Przemyślanin

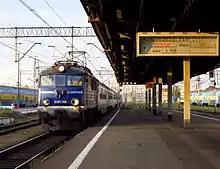
An EU07 locomotive hauling a Przemyślanin service in August 2012

Przemyślanin is an overnight train (13.5 hrs needed to complete the route at an average speed of 73 km/h) operated by PKP Intercity, a division of the Polish State Railways, which runs across the whole of Poland, from the southeastern station of Przemyśl Główny, to Świnoujście, located in the extreme northwestern corner of the country. The rail distance between these locations is 990 kilometers, making Przemyślanin the longest train route within Poland’s borders.